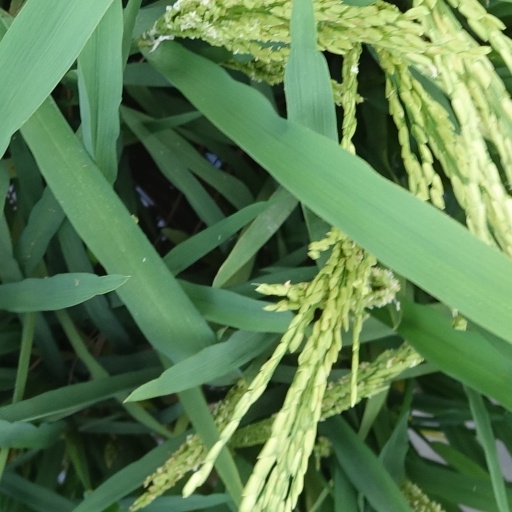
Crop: rice